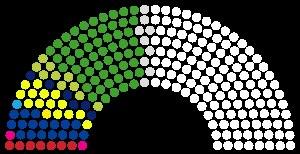
Les élections à la Chambre des conseillers du Japon de 2019 ont lieu le 21 juillet 2019 afin de renouveler 124 des 245 sièges de la Chambre des conseillers du Japon.